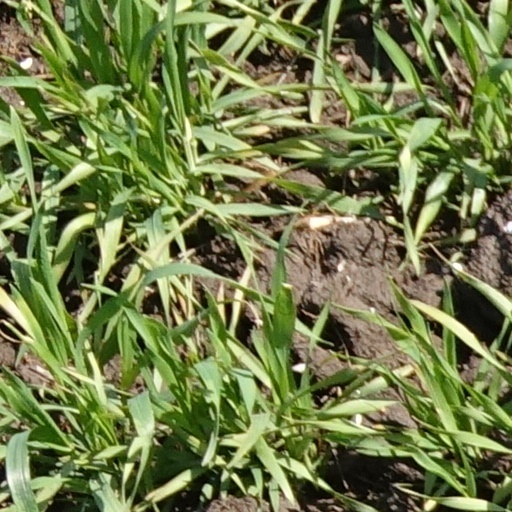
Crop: wheat